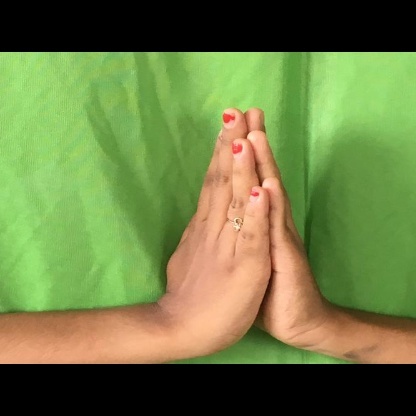
Mudra: Anjali